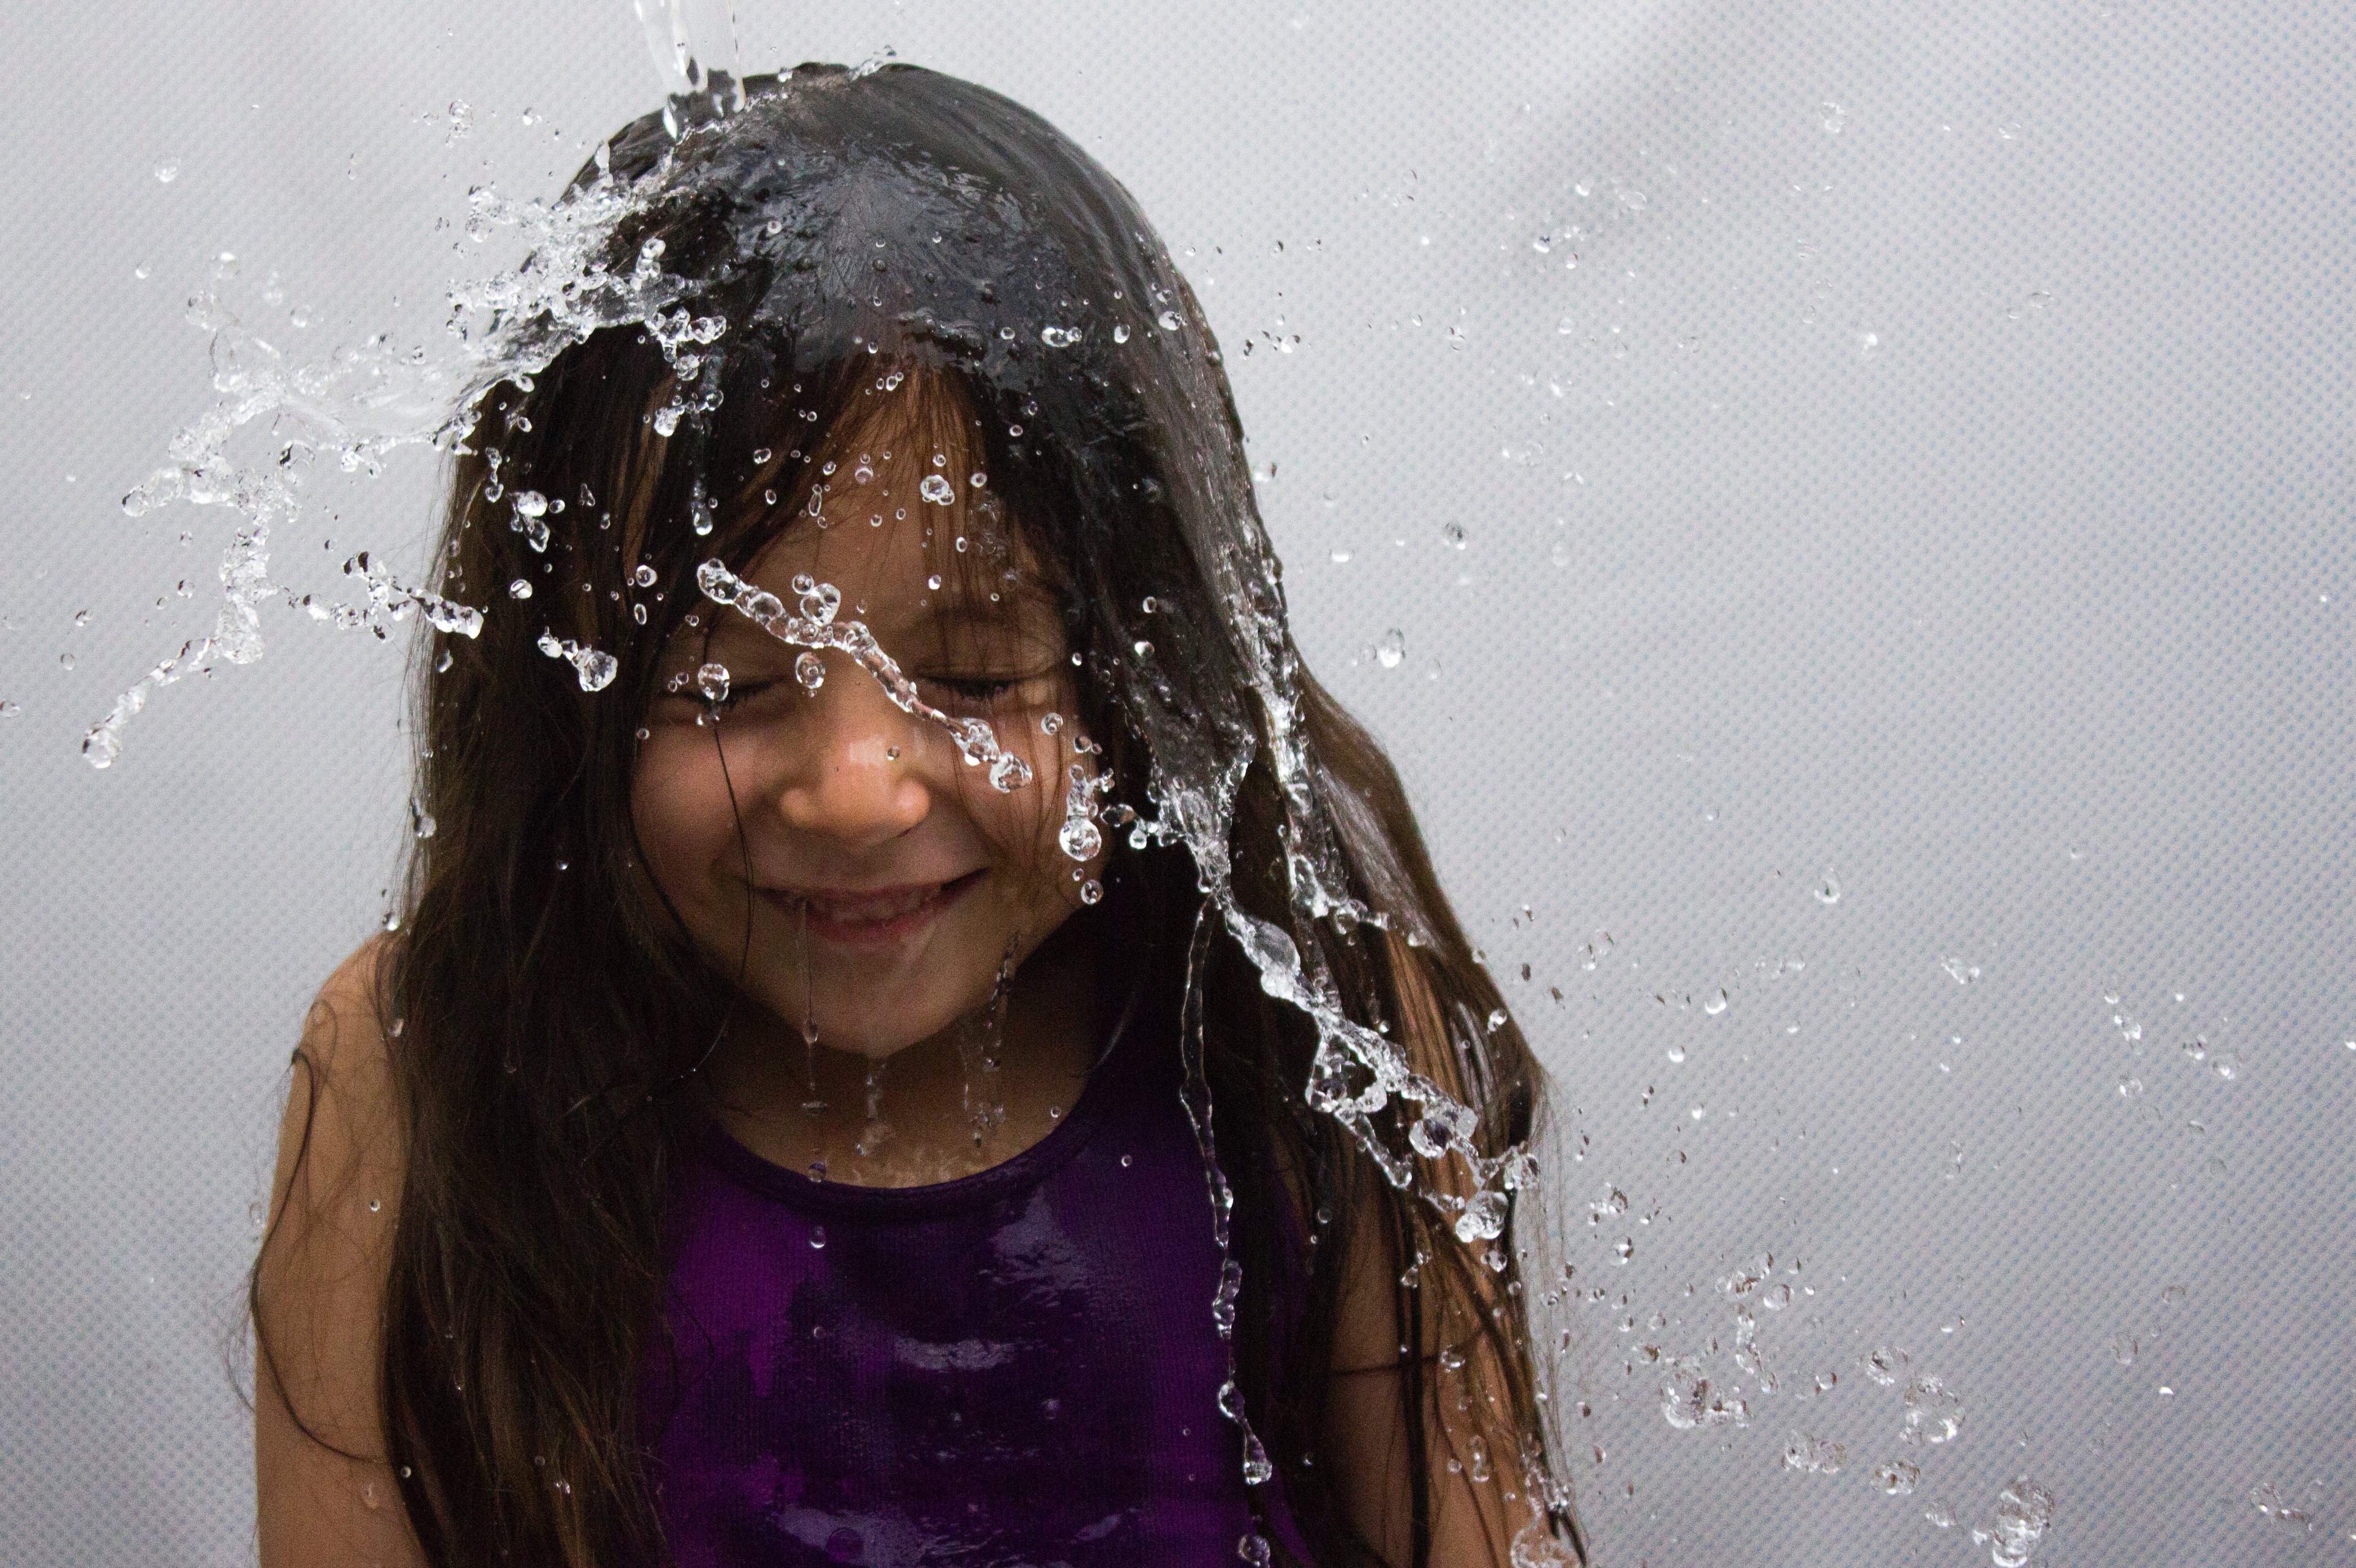
girl, woman, portrait, model, fashion, clothing, lady, face, dress, eye, head, photograph, beauty, veil